Billie Holiday

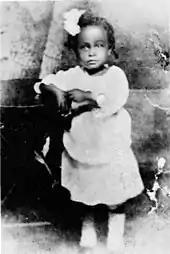

Holiday grew up in Baltimore and had a very difficult childhood. Her mother often took what were then known as "transportation jobs", serving on passenger railroads. Holiday was raised largely by Eva Miller's mother-in-law, Martha Miller, and suffered from her mother's absences and being in others' care for her first decade of life. Holiday's autobiography, "Lady Sings the Blues", published in 1956, is inconsistent regarding details of her early life, but much was confirmed by Stuart Nicholson in his 1995 biography of the singer.